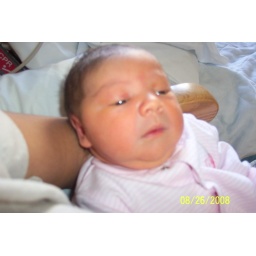
Olivia in her pink outfit getting ready to go home